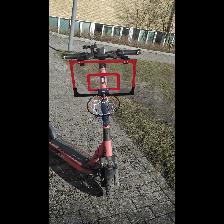
Label: NonHuman